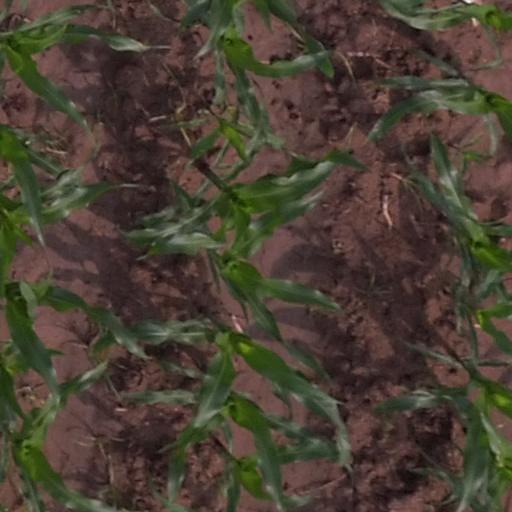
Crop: maize; corn